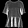
Label: Shirt